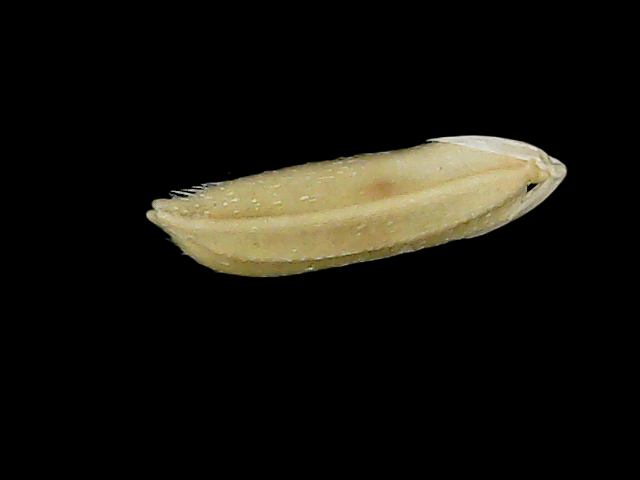
Rice variety: Br23